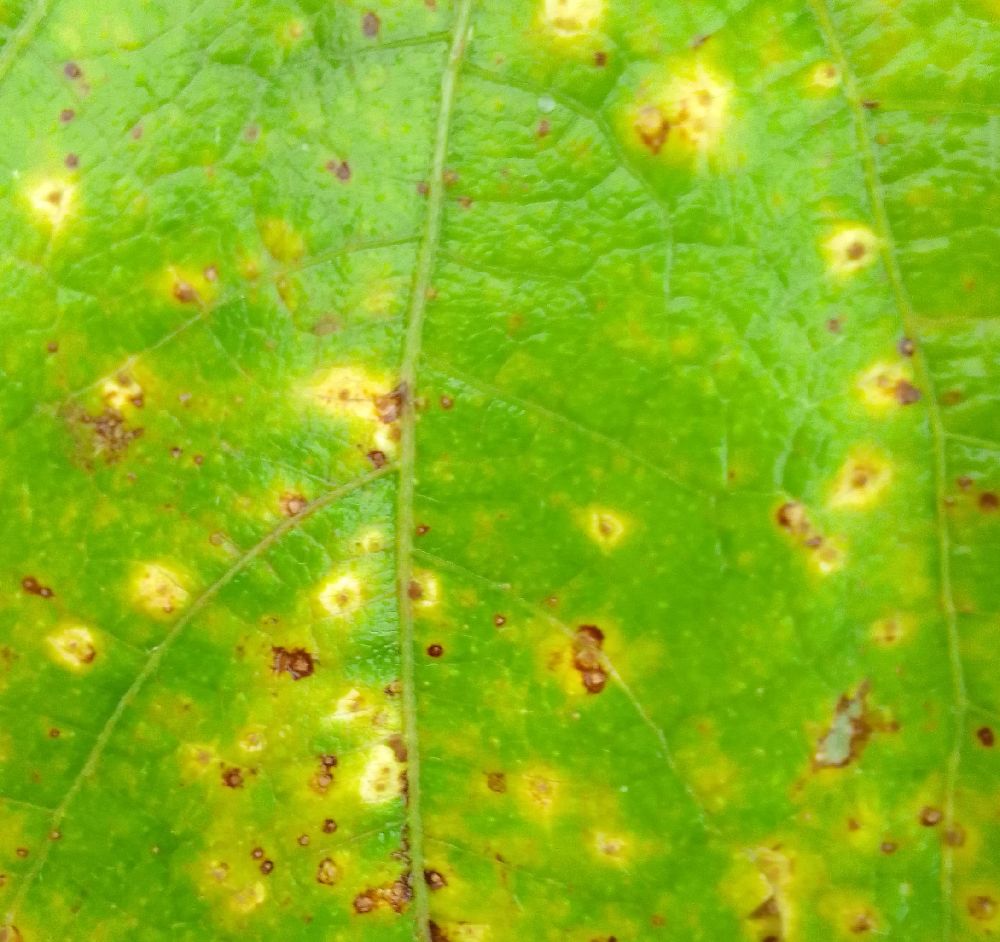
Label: rust